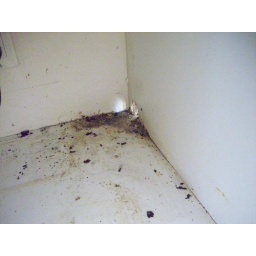
leak under kitchen sink caused from air gap